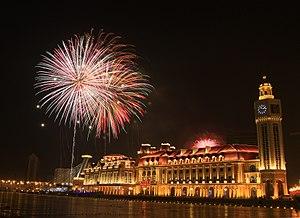
Tianjin, ou Tientsin, est une municipalité autonome du nord-est de la République populaire de Chine. Avec une agglomération de plus de quinze millions d'habitants en 2014, il s'agit de la quatrième ville de Chine en nombre d'habitants, après Shanghai, Pékin et Canton. Tianjin est également l'une des quatre municipalités du pays qui sont directement gouvernées par le pouvoir central. Elle fait partie de la région Jing-Jin-Ji.